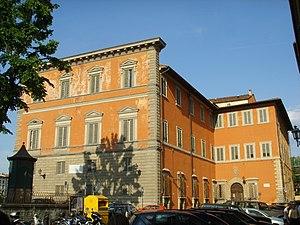
Le palais Serristori est un palais majeur de Florence, situé Oltrarno, dans la région de San Niccolò, entre la Piazza Demidoff et le lieu homonyme Lungarno Serristori.